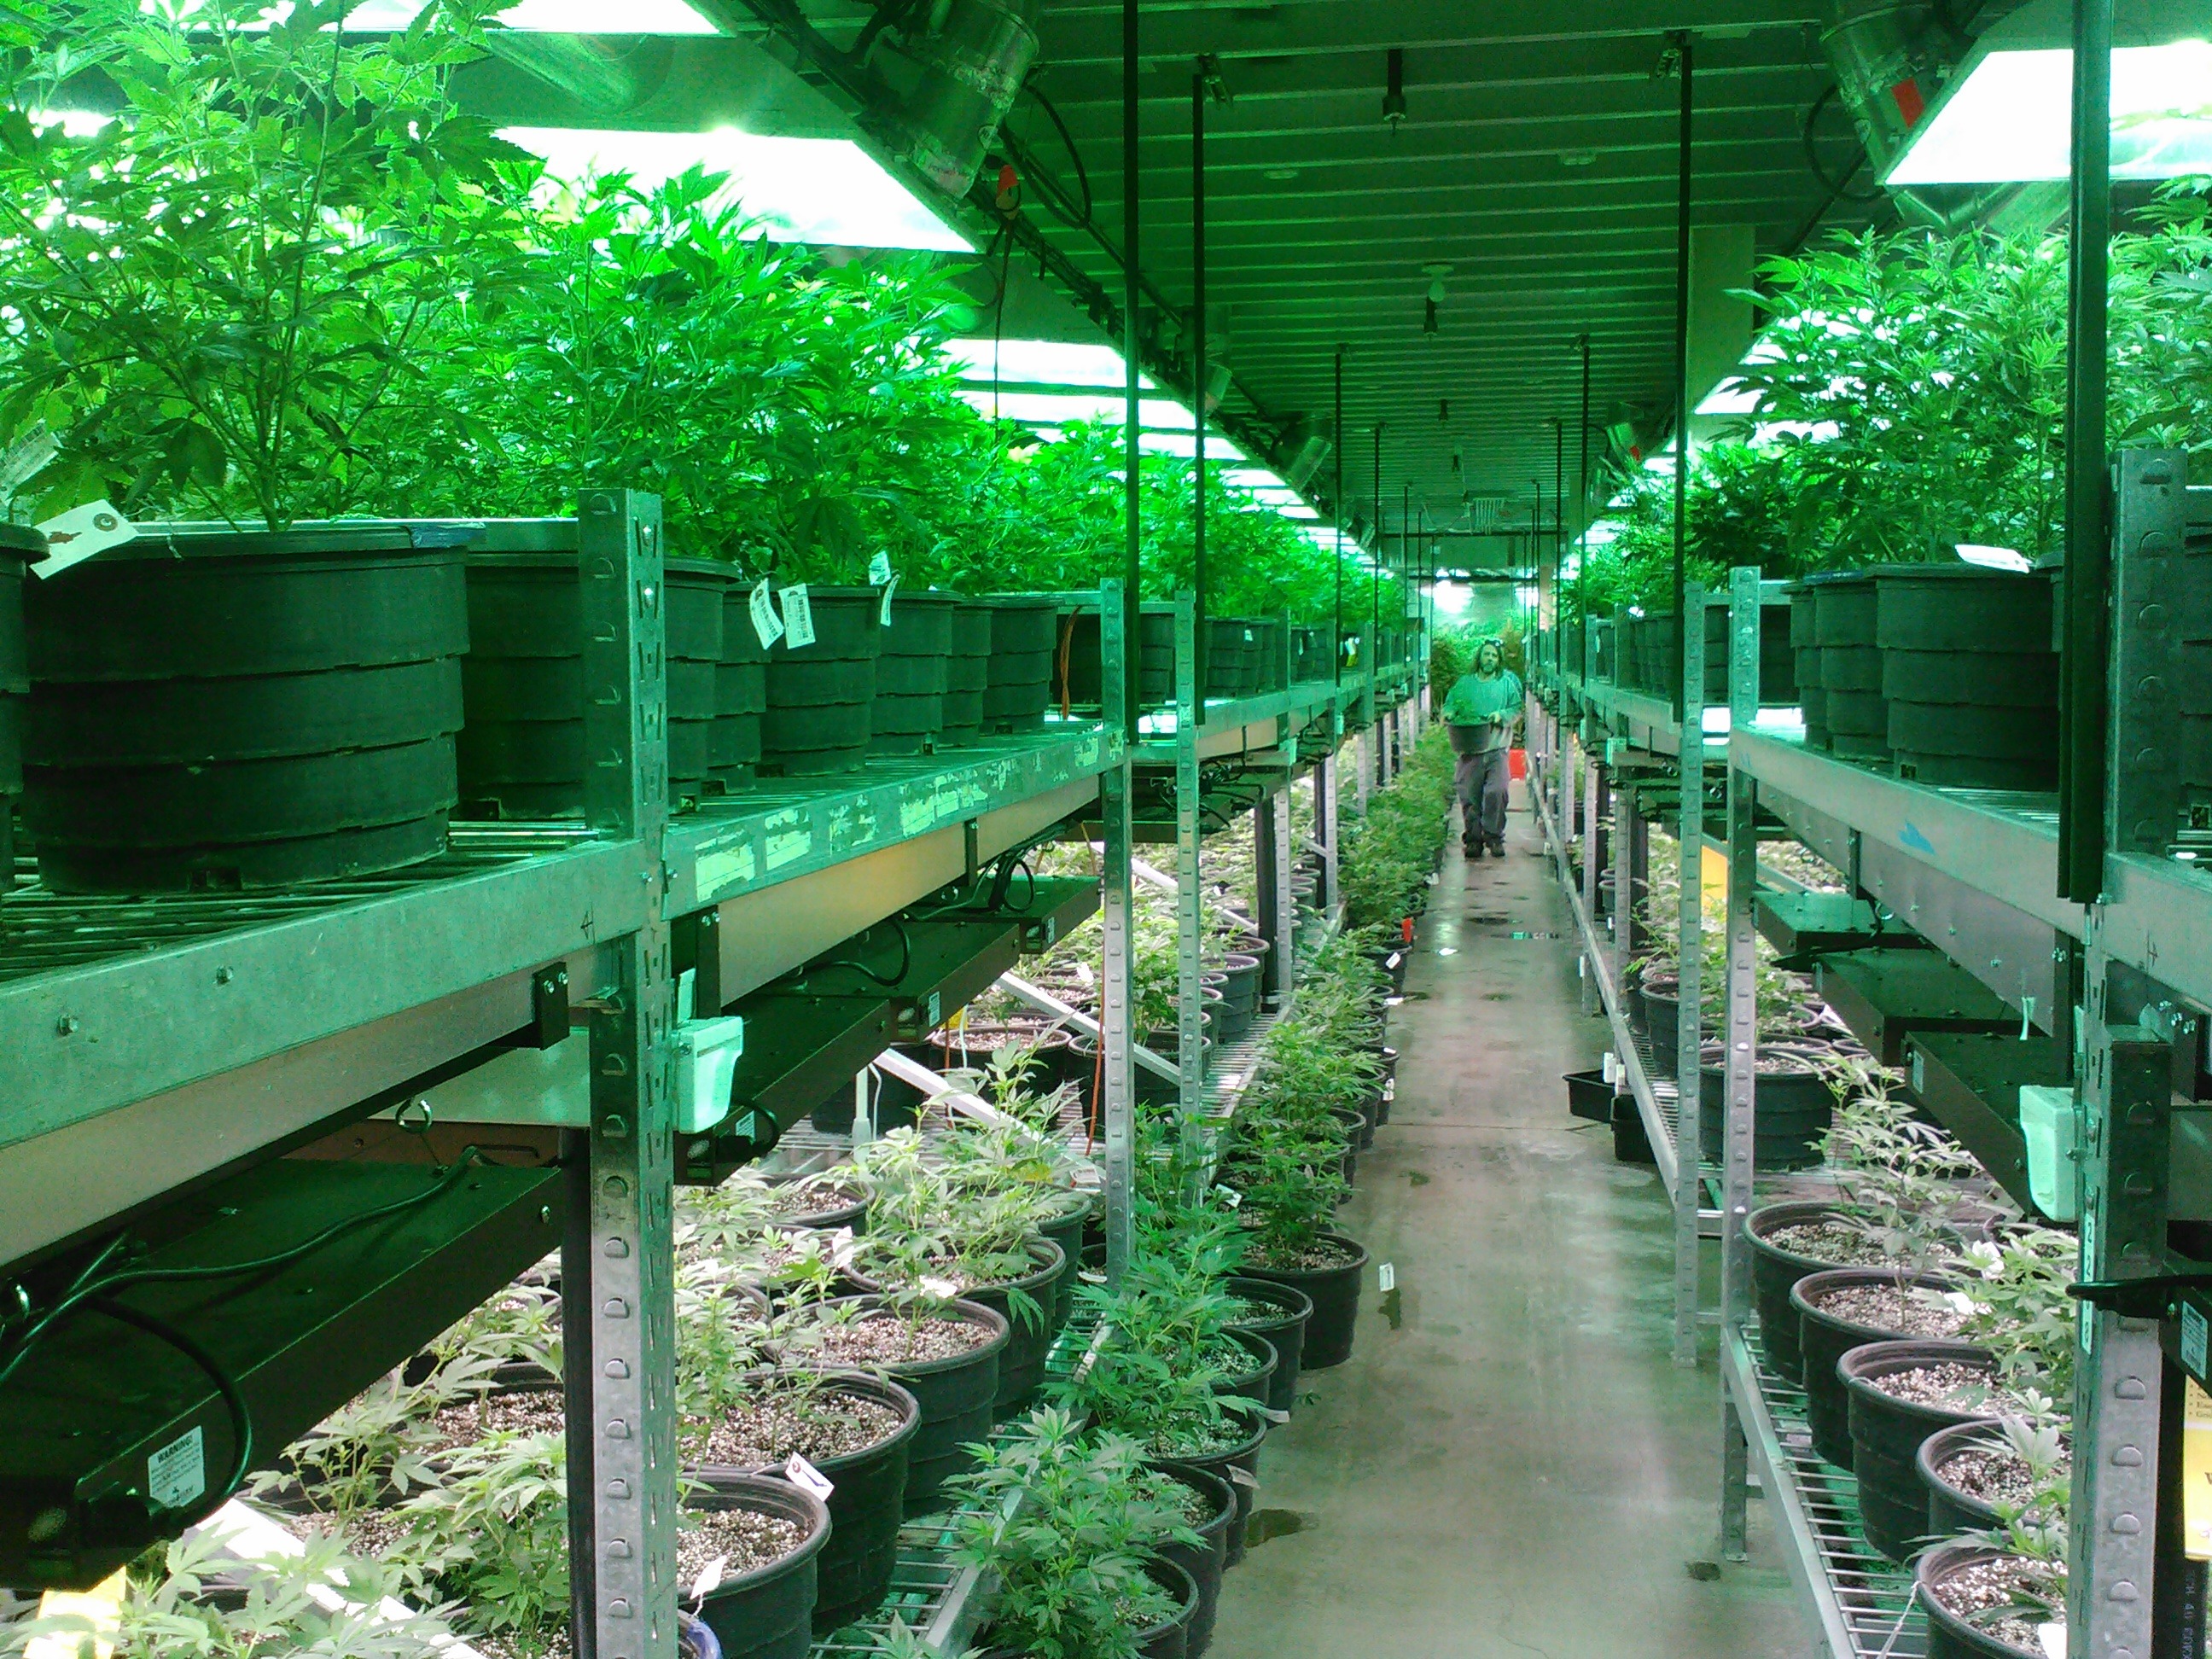
tree, track, farm, leaf, flower, transport, green, garden, greenhouse, plants, marijuana, rolling stock, outdoor structure, colorado marijuana grow, marijuana dispensary, growing marijuana, growing cannabis, cannabis dispensary